Ishibe Station

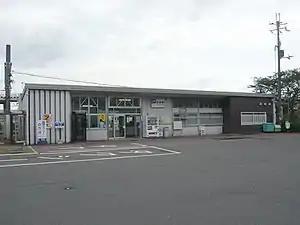
Ishibe Station in September 2007

is a passenger railway station located in the city of Konan, Shiga Prefecture, Japan, operated by the West Japan Railway Company (JR West).